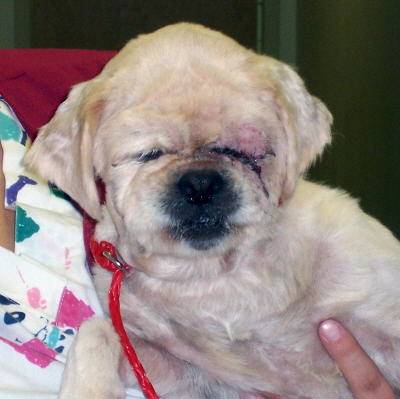
Label: dog